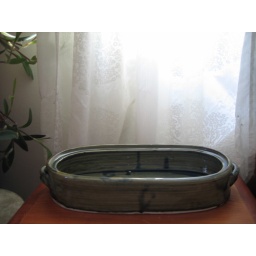
For fish. Navy blue over green celadon